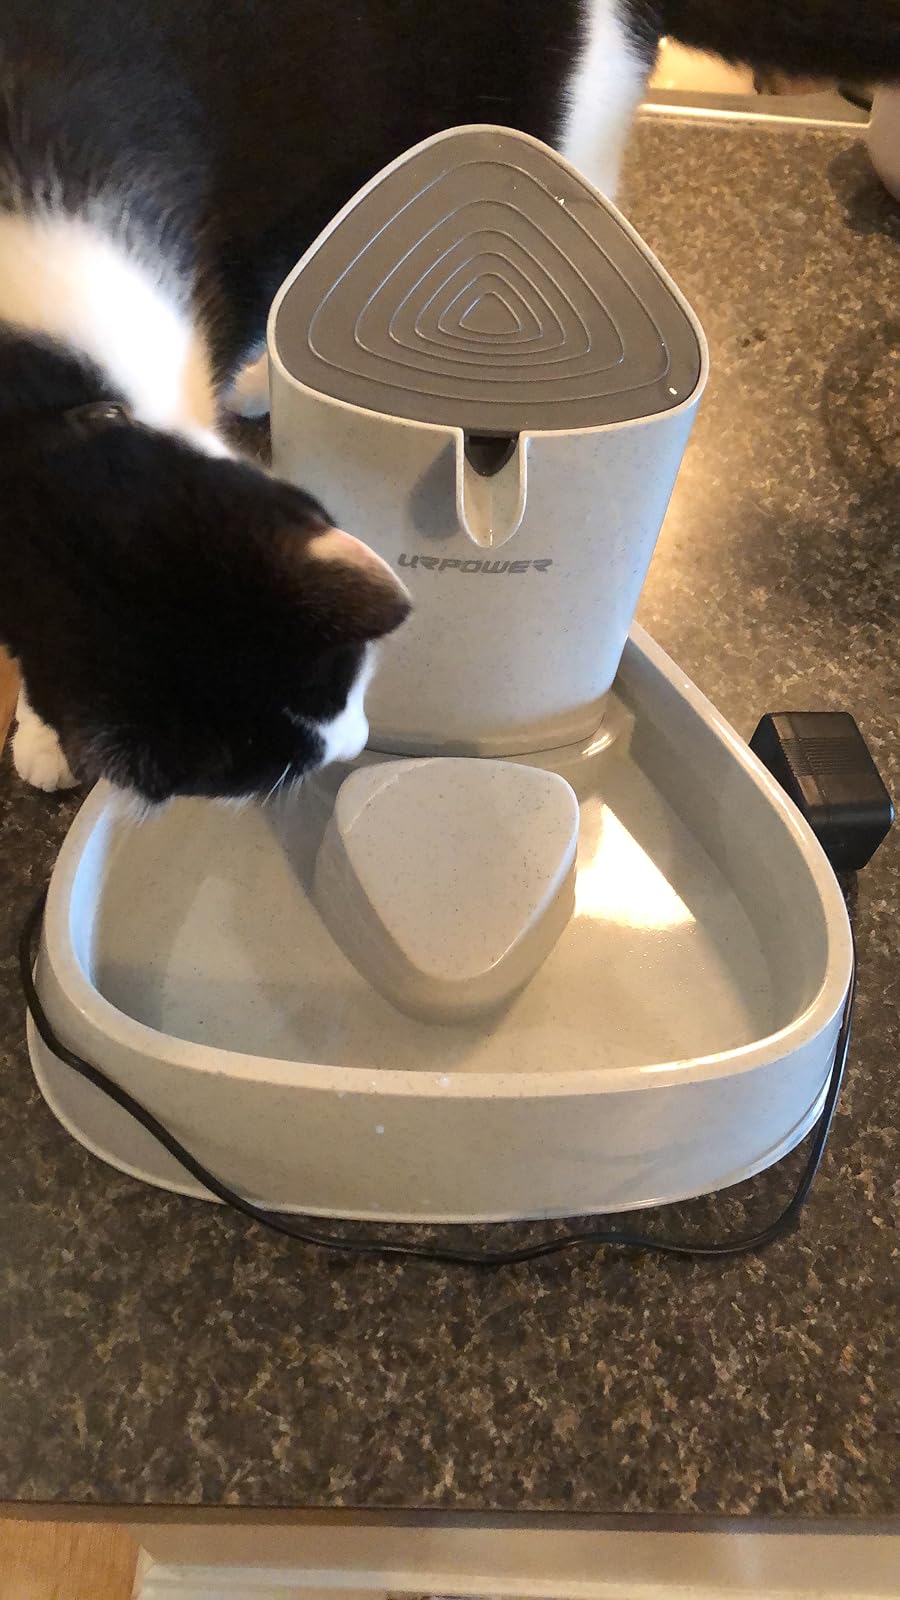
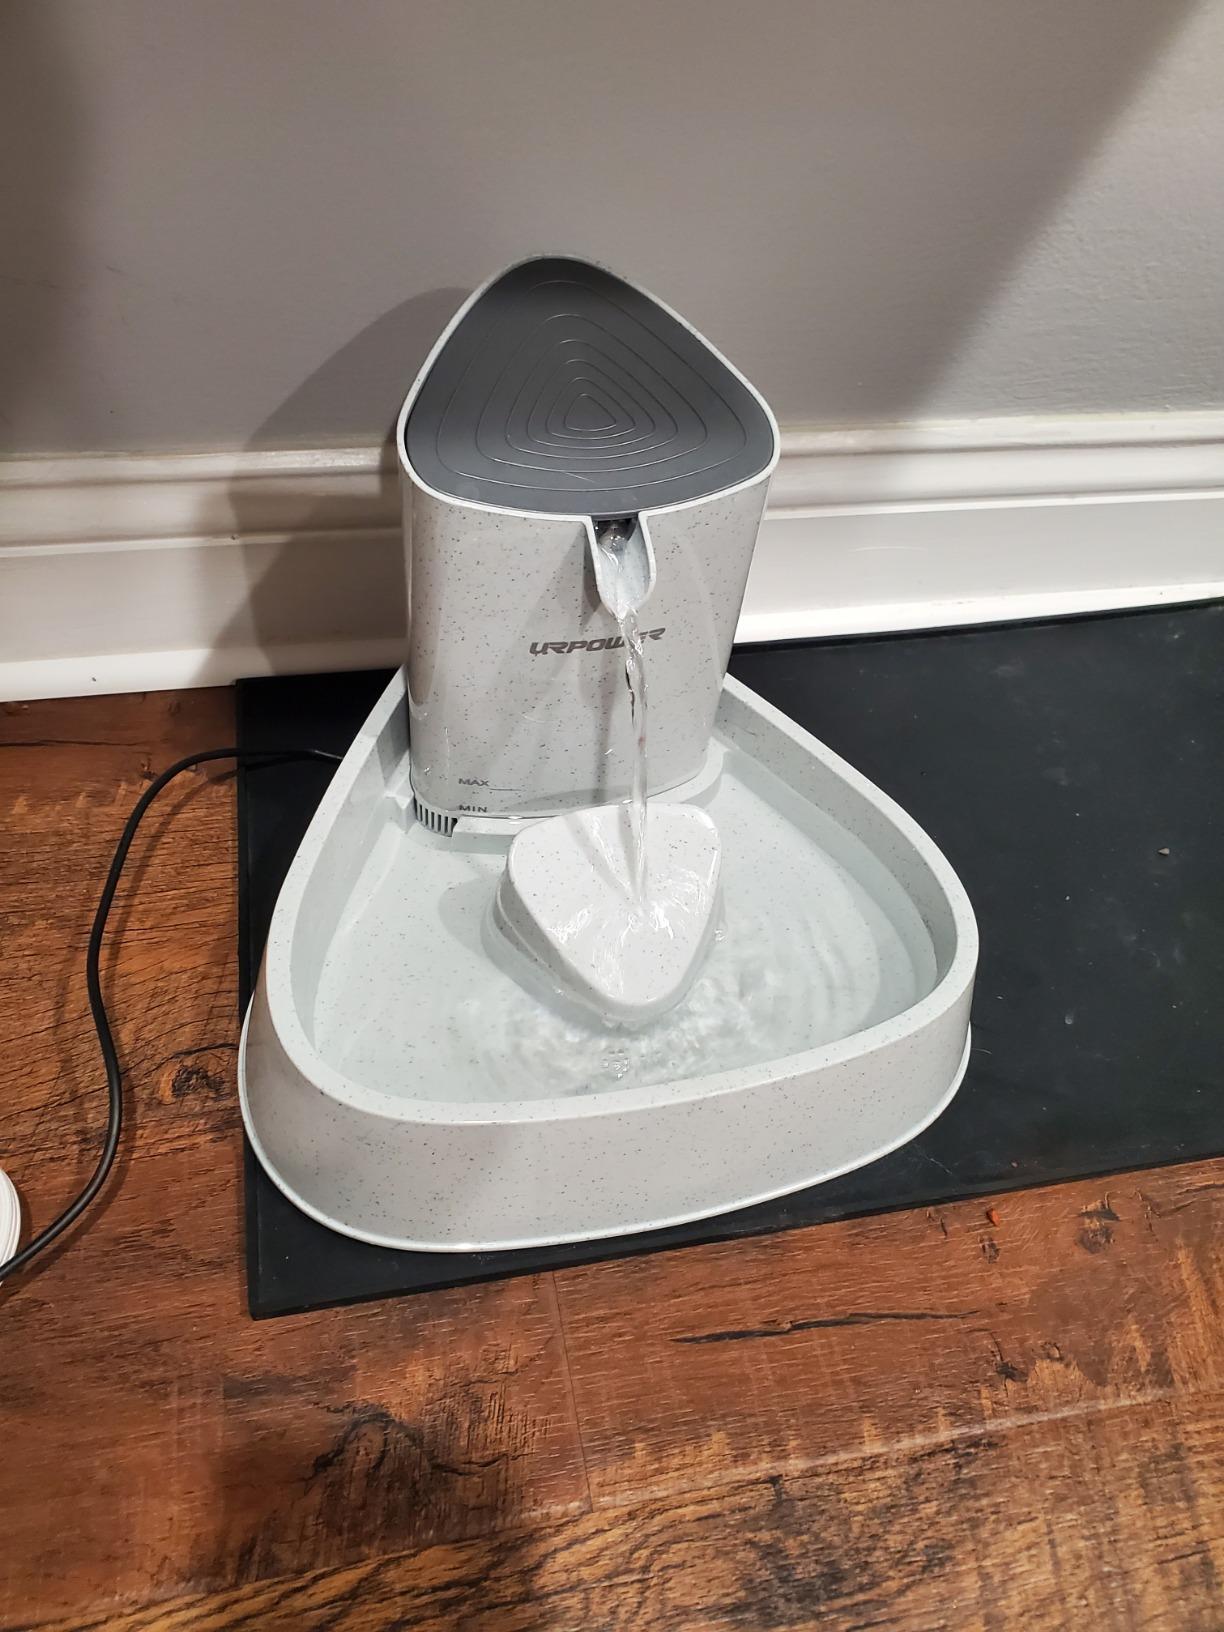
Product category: items_bowl
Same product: yes